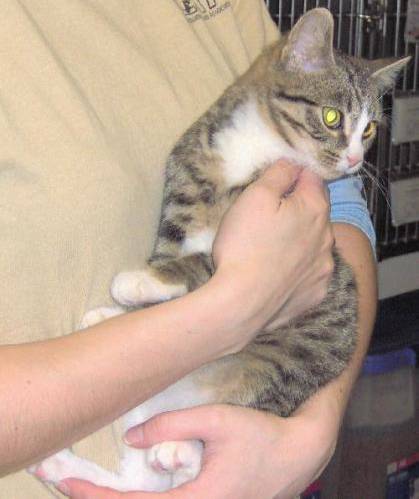
Label: cat